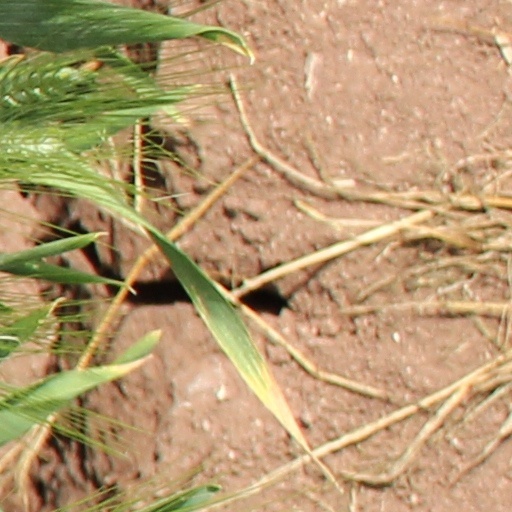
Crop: wheat